Small nucleolar RNA SNORD93

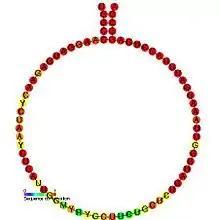
Predicted secondary structure and sequence conservation of SNORD93

In molecular biology, Small Nucleolar RNA SNORD93 (also known as HBII-336) is a non-coding RNA (ncRNA) molecule that functions in the biogenesis (modification) of other small nuclear RNAs (snRNAs). This type of modifying RNA is located in the nucleolus of the Eukaryotic cell, which is a major site of snRNA biogenesis. It is known as a small nucleolar RNA (snoRNA) and is also often referred to as a guide RNA.